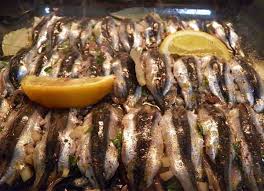
Yemek: hamsi